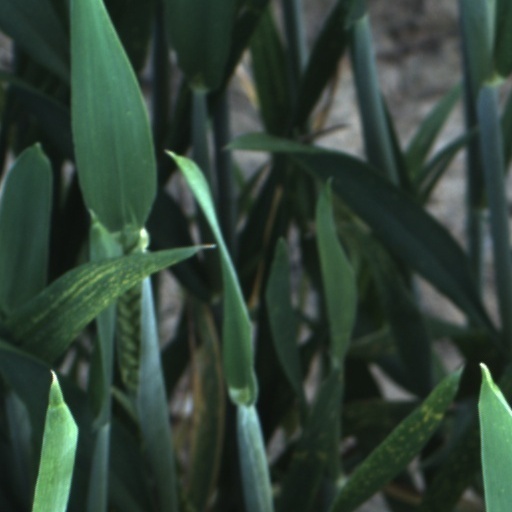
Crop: wheat